TM-170

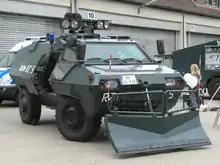
TM-170 of the German federal police

The TM-170 is an armoured personnel carrier was announced for the first time in 1978 and entered production in 1979. It was originally designed primarily for use as an APC or an internal security vehicle, but could be adapted for a wide range of other roles.